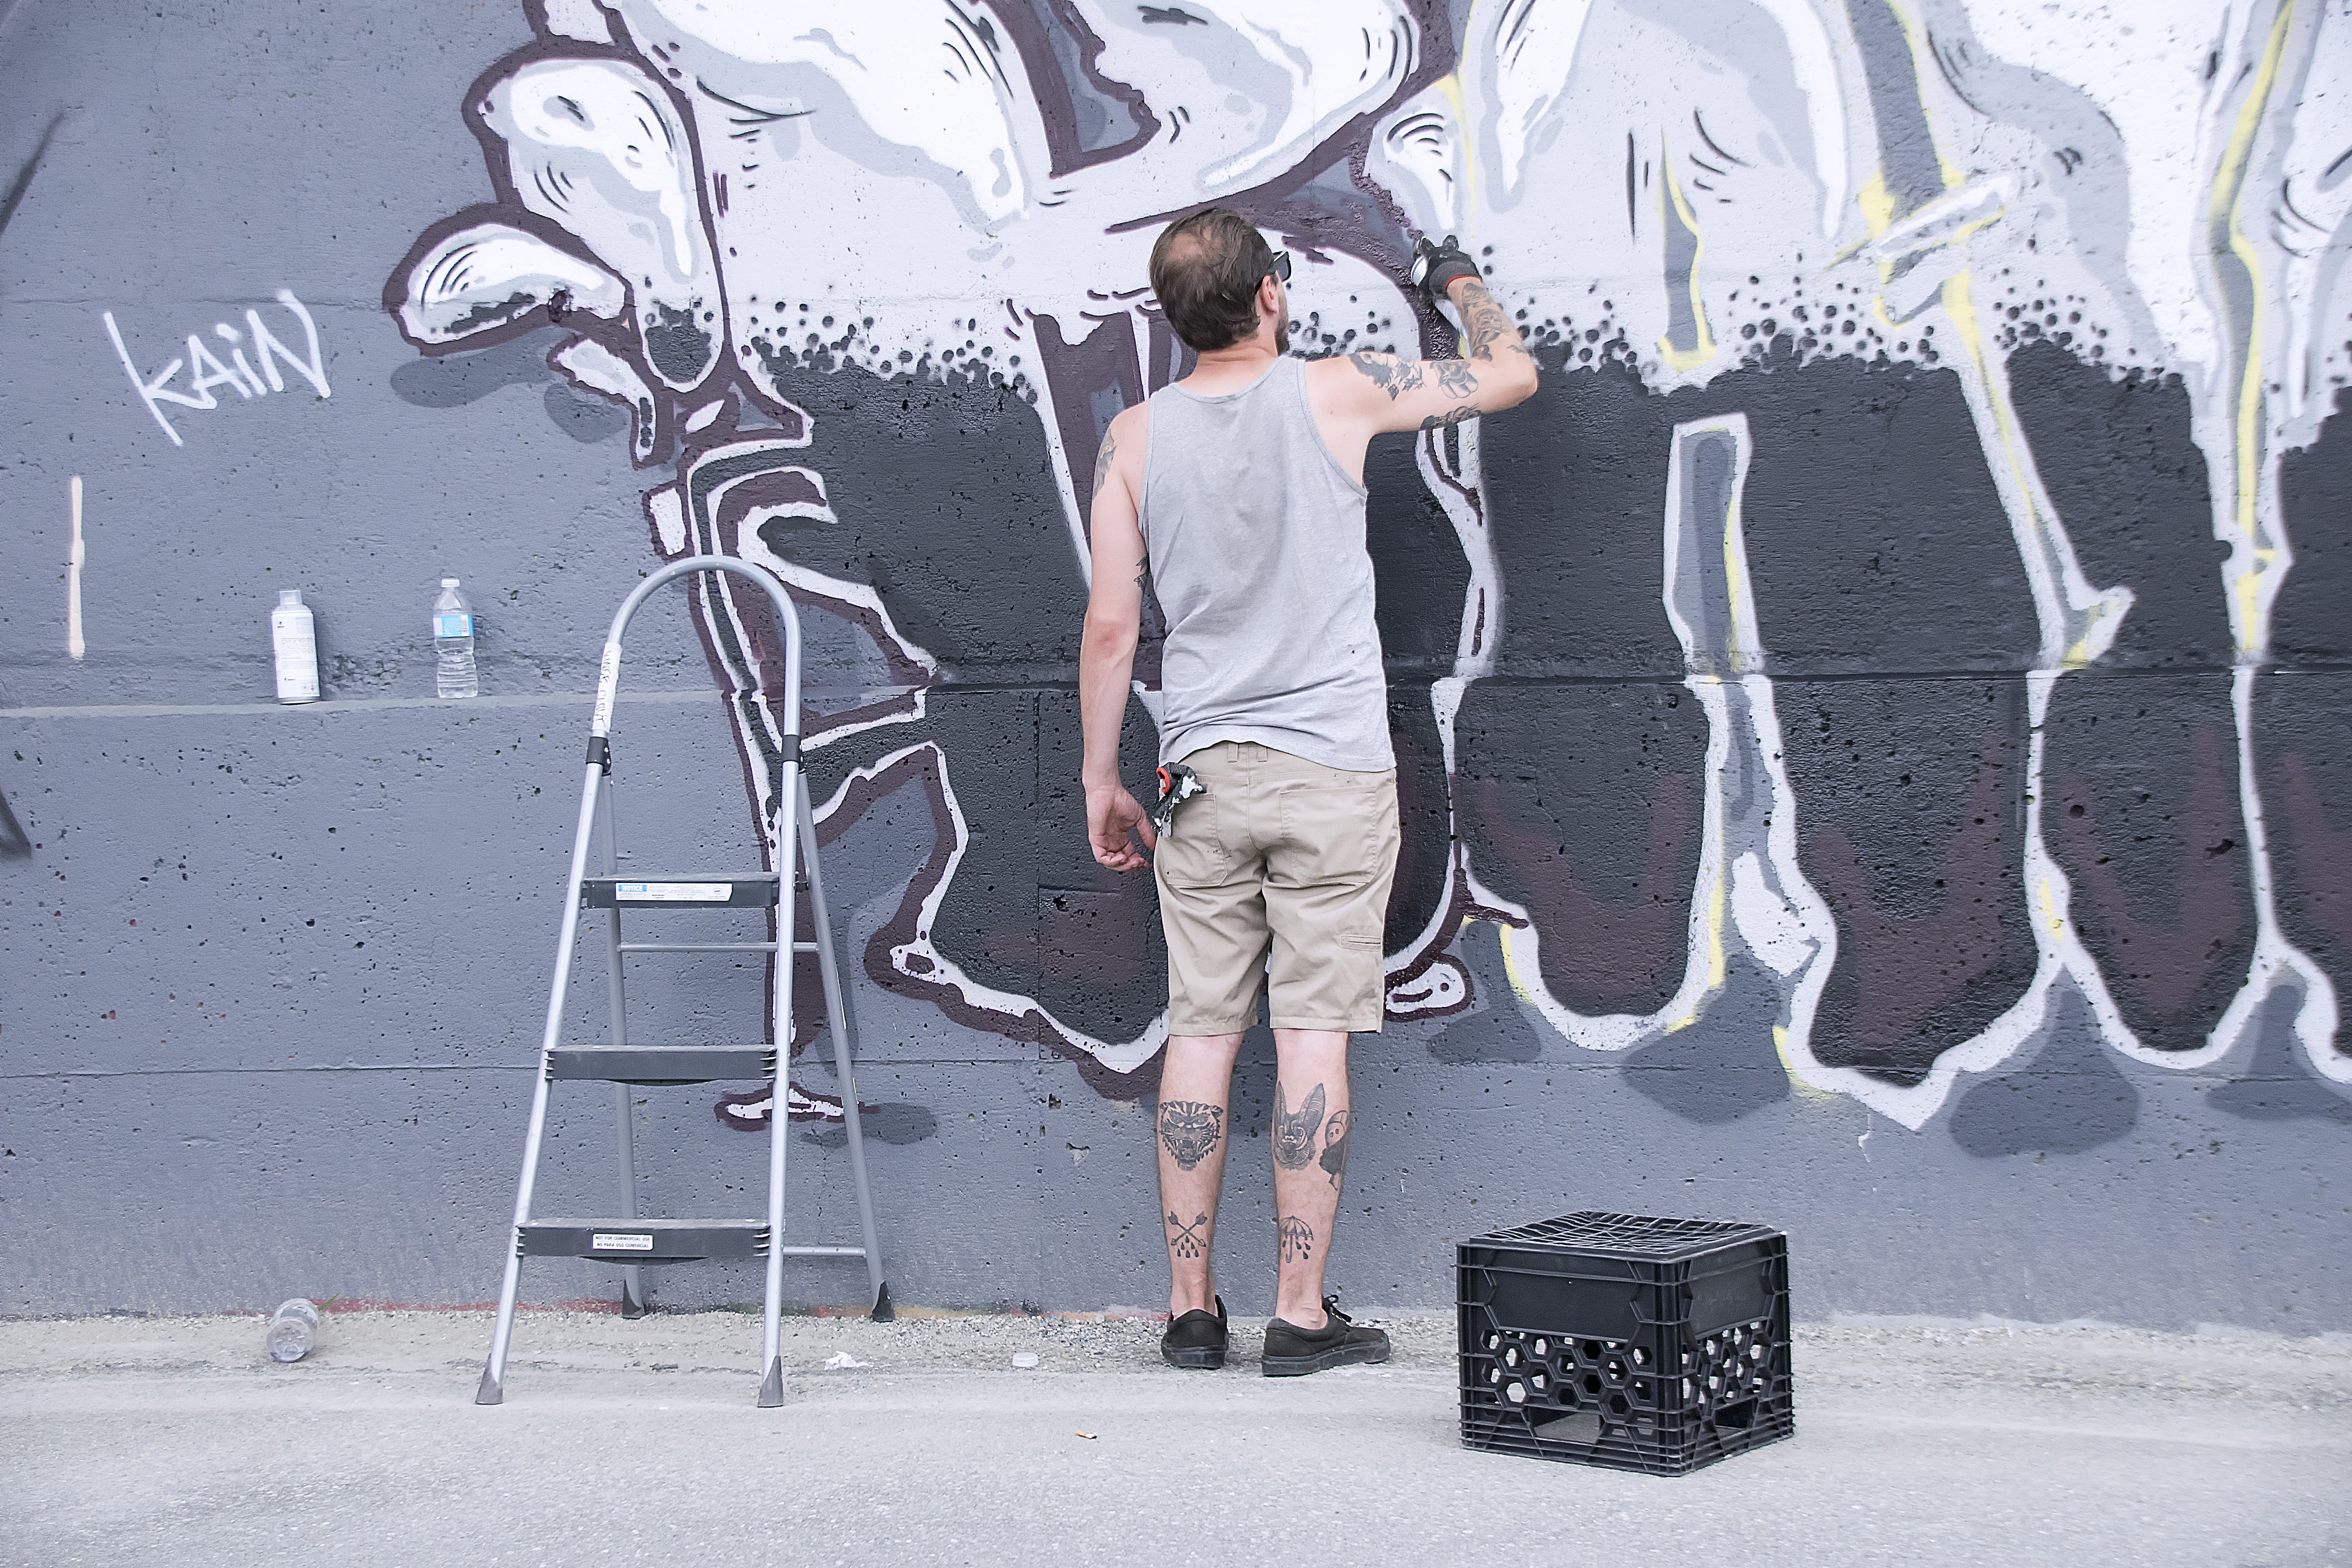
street, urban, spring, fashion, graffiti, street art, performance art, art, canada, footwear, photograph, image, quebec, sherbrooke, urbain, amalgam